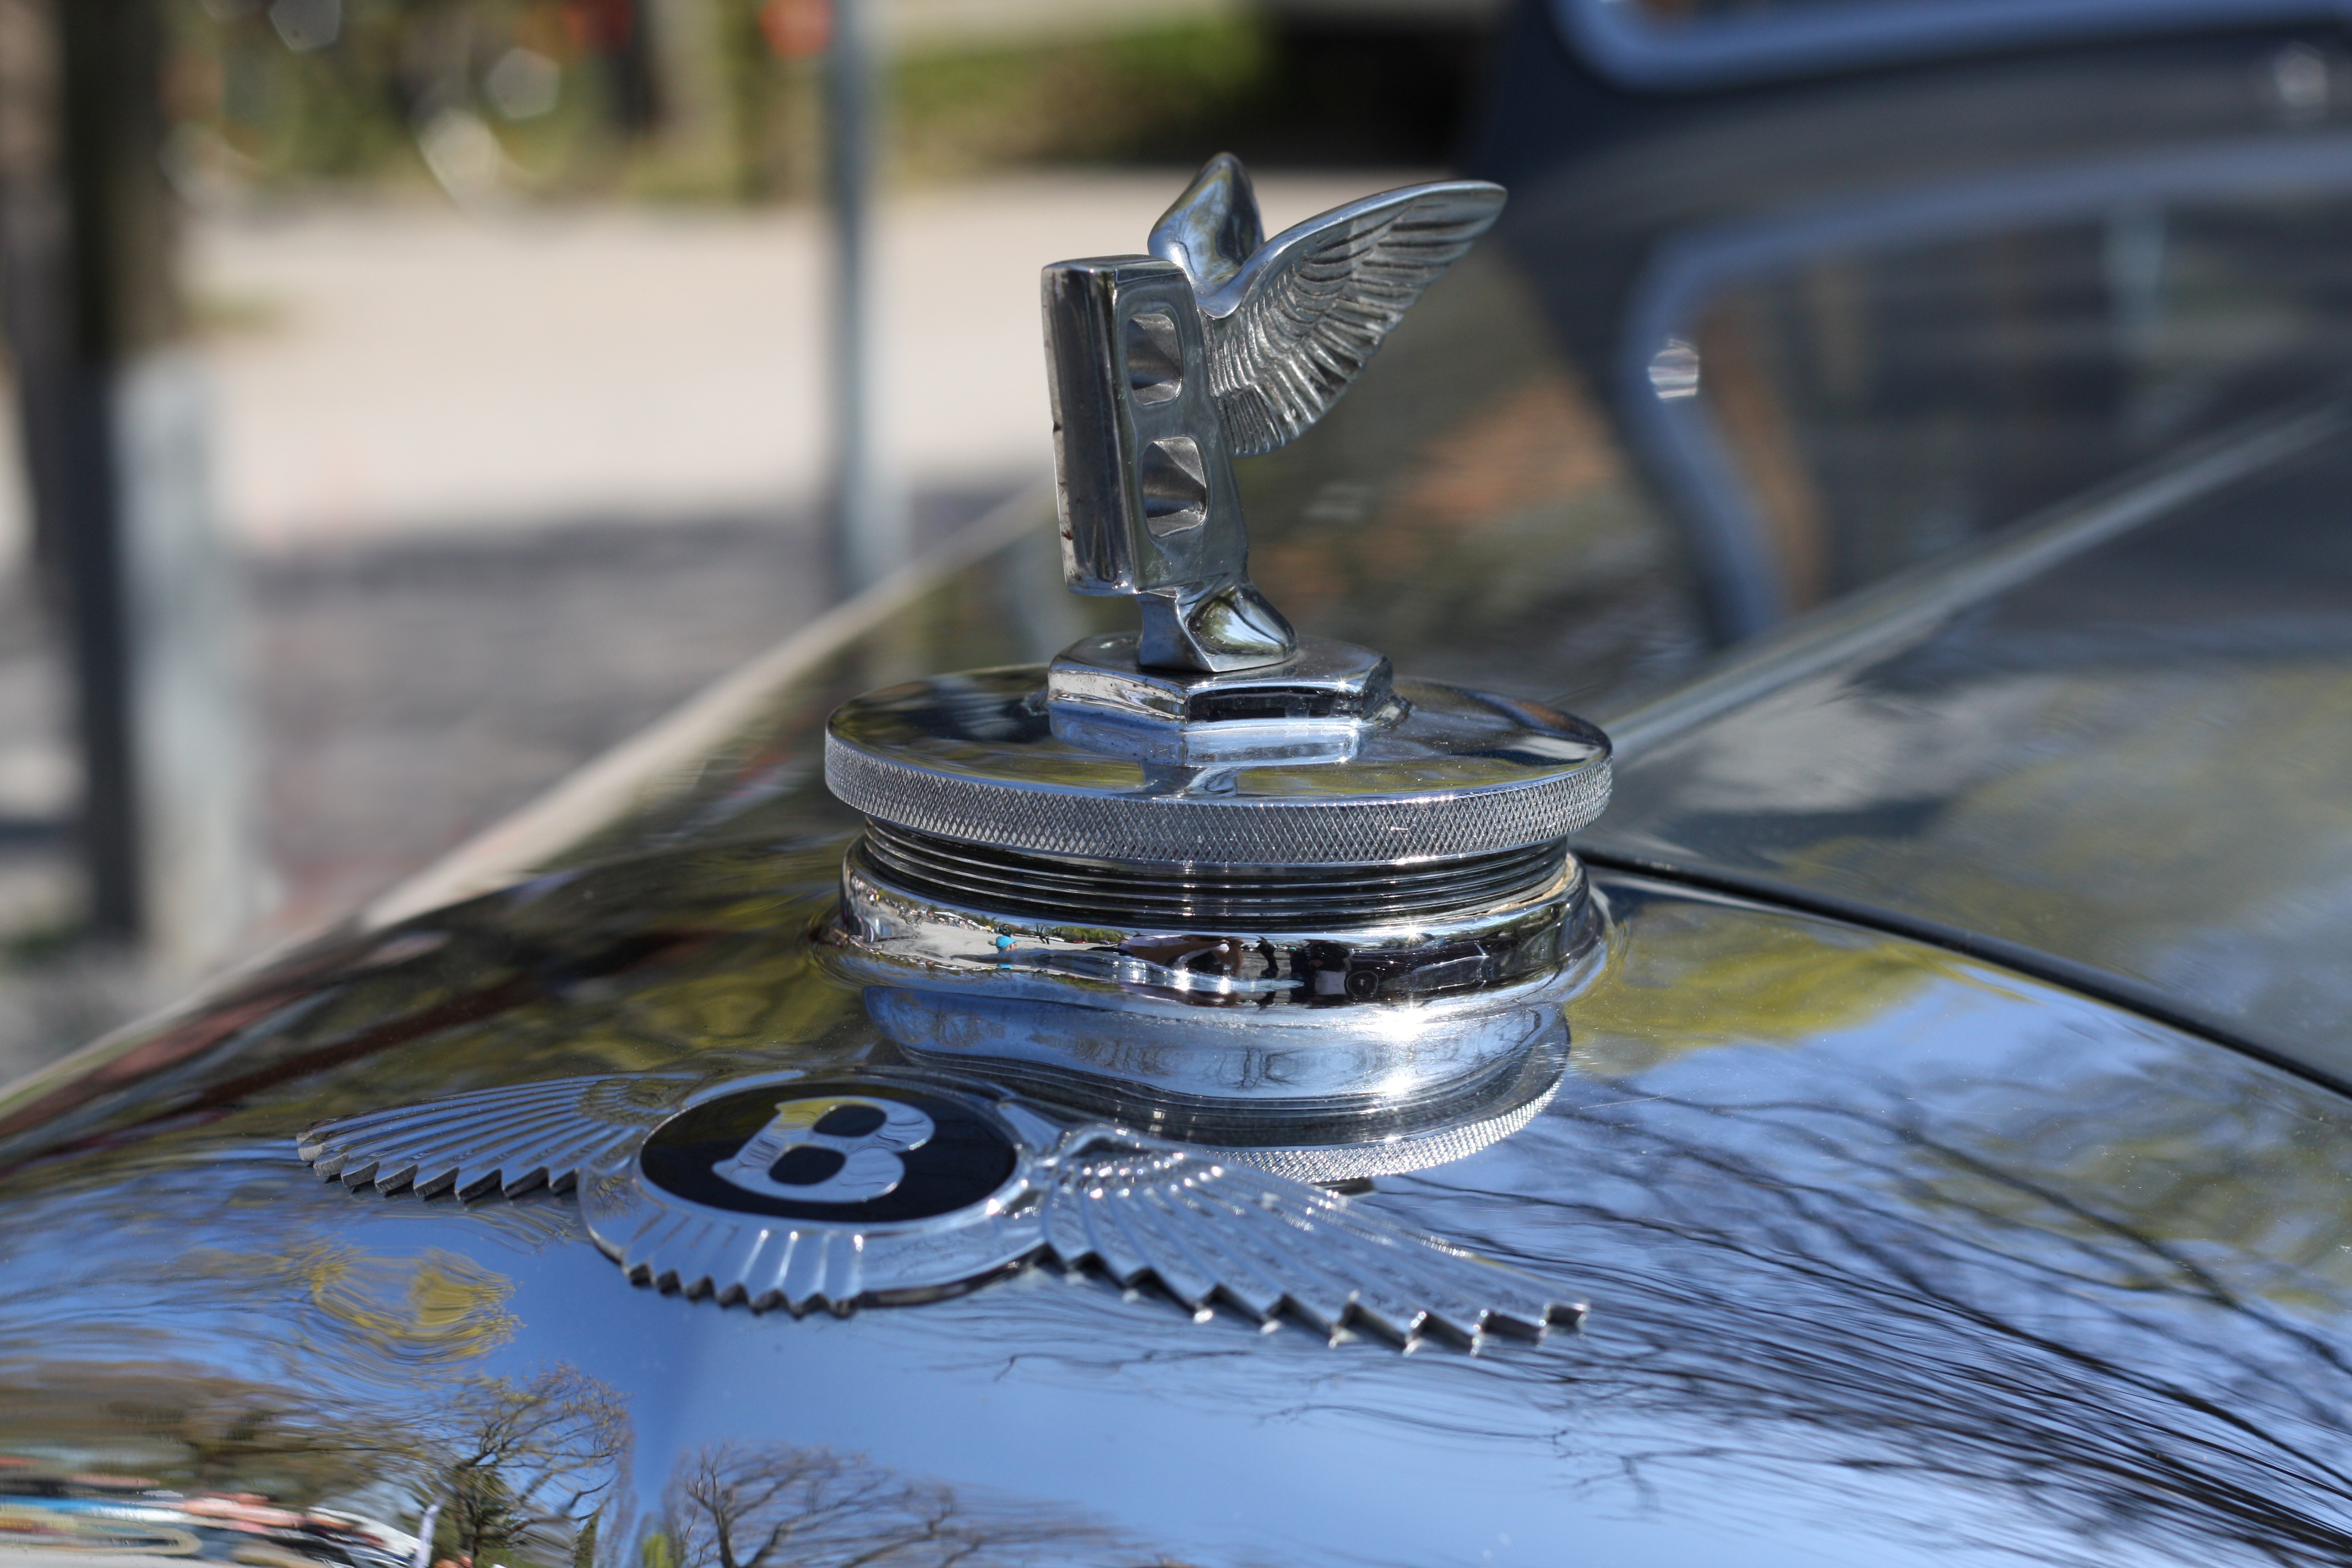
car, wheel, glass, vehicle, tire, art, oldtimer, cool figure, bentley badge